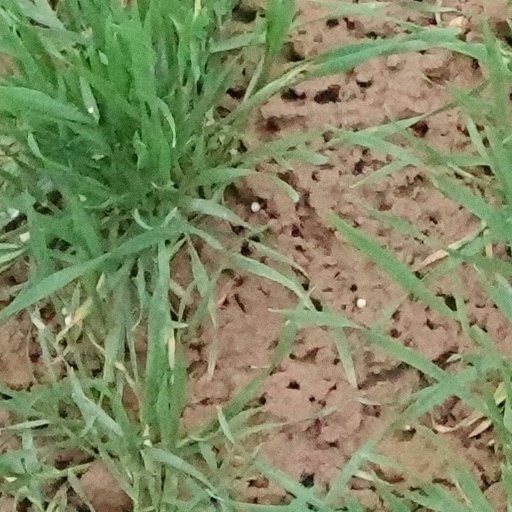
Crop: wheat